Theodora Gkountoura

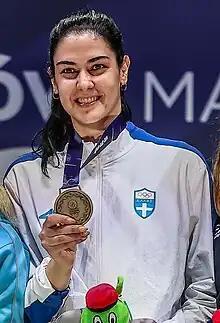
Gkountoura at the 2023 European Games

Theodora Gkountoura (born 14 March 1997) is a Greek sabre fencer.